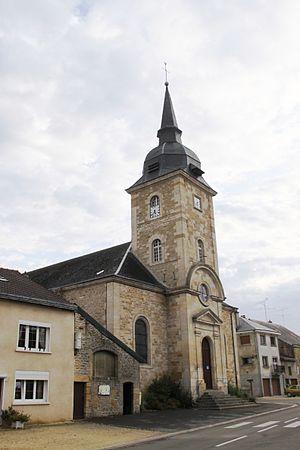
Village Ardennais
Autrecourt est une localité d'Autrecourt-et-Pourron et une ancienne commune française, située dans le département des Ardennes en région Grand Est.
Autrecourt-et-Pourron est une commune française située dans le département des Ardennes, en région Grand Est.